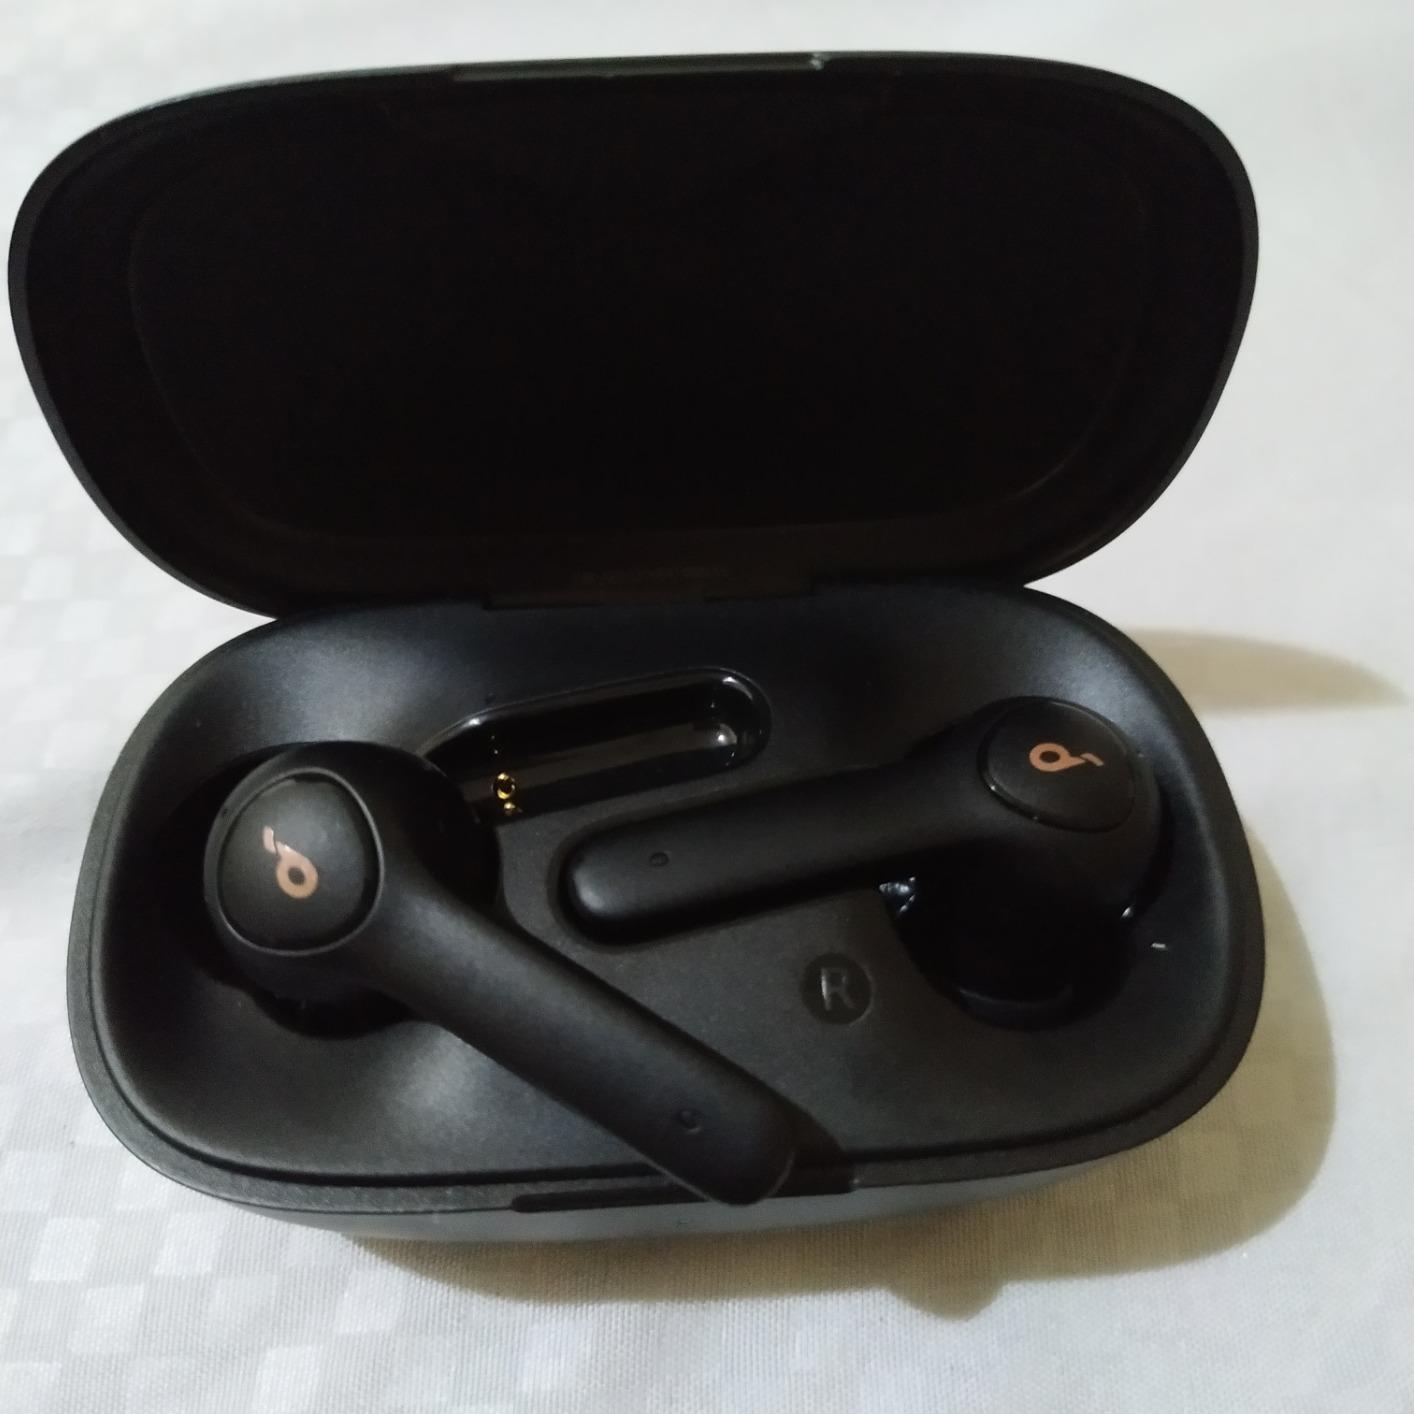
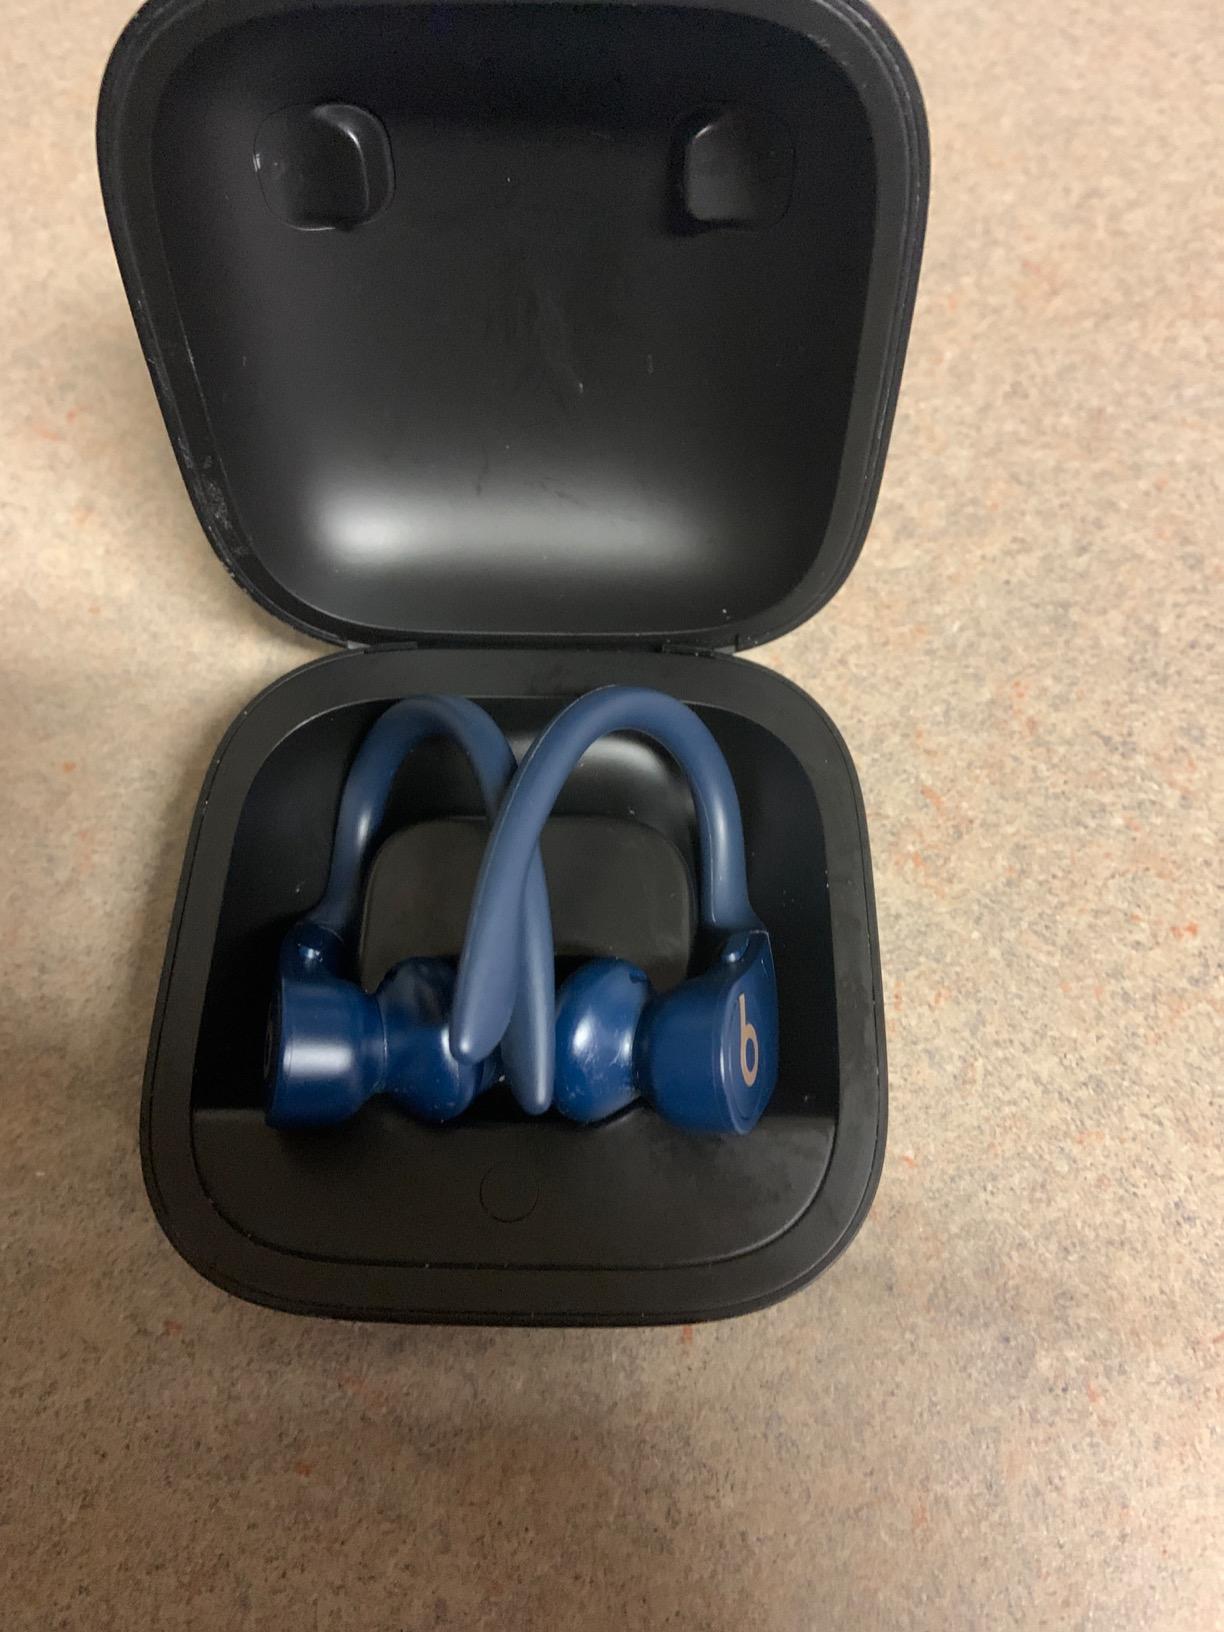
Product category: earbuds
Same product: no